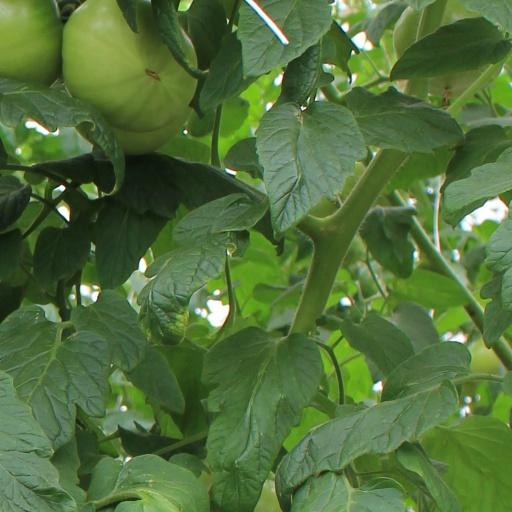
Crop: tomato